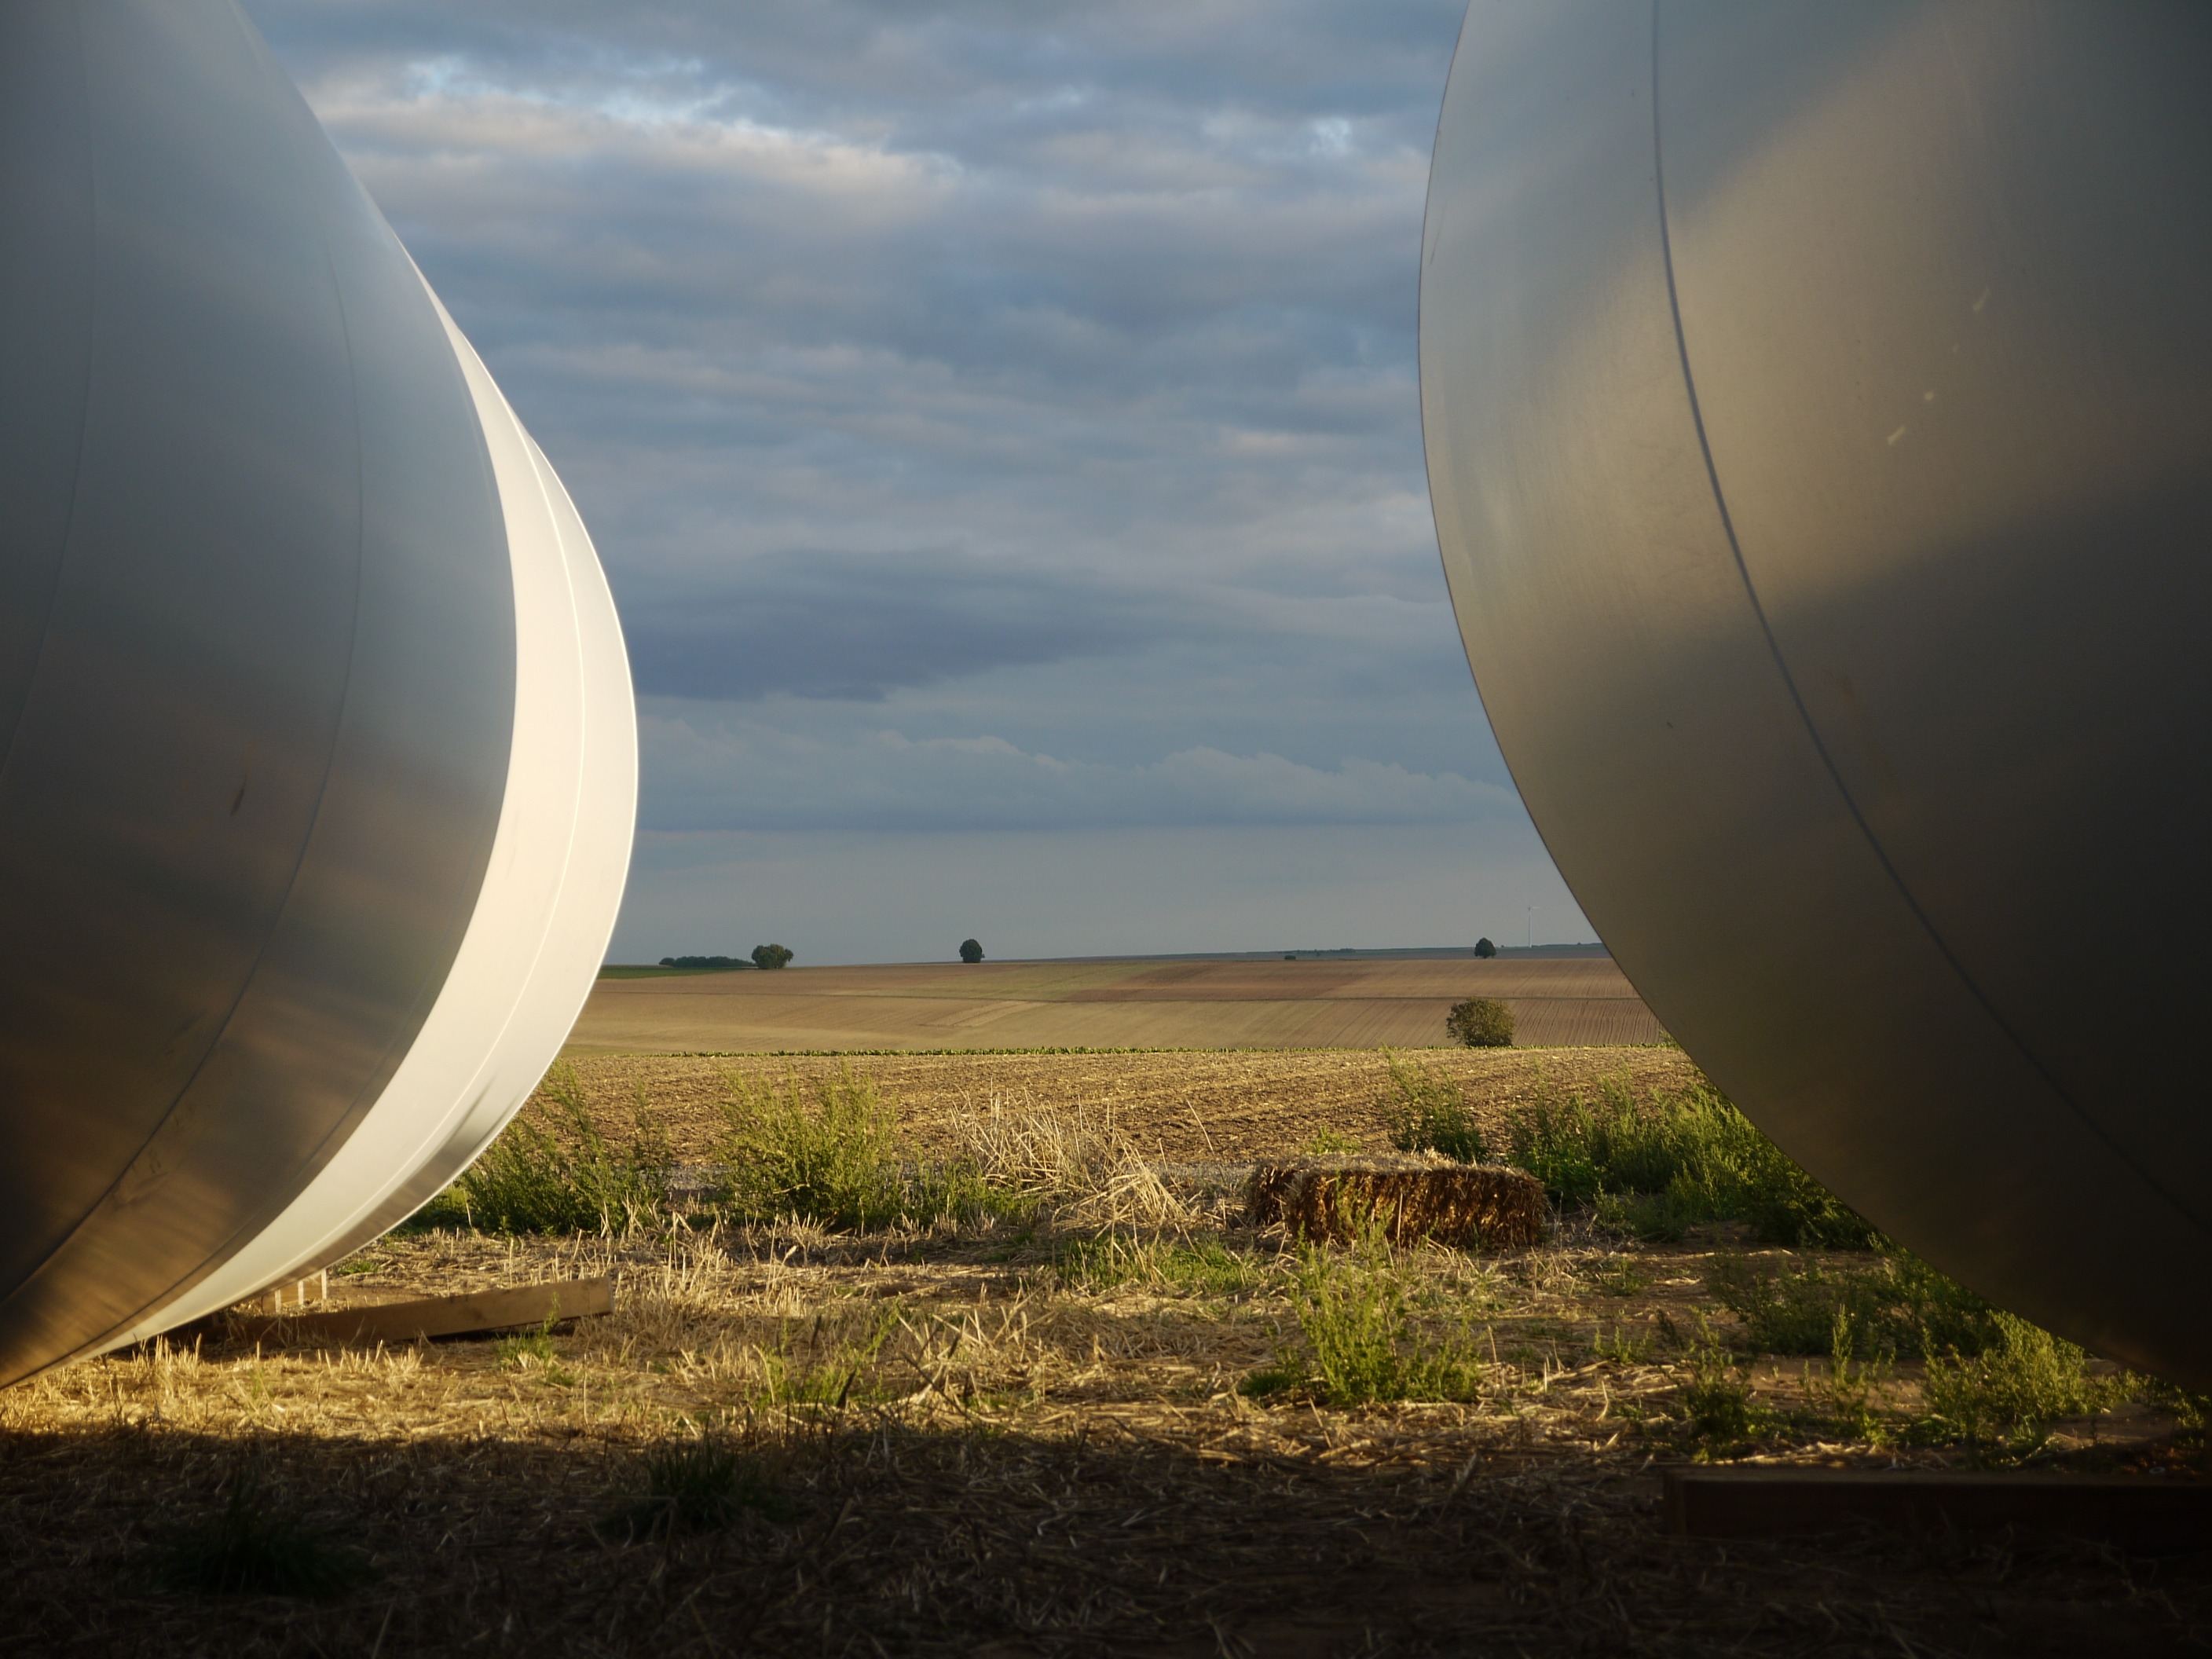
landscape, water, grass, light, cloud, sky, sun, ground, sunlight, morning, tube, wind, aircraft, evening, construction, reflection, vehicle, flight, shadow, pinwheel, energy, clouds, unfinished, site, shape, share, rural area, atmosphere of earth